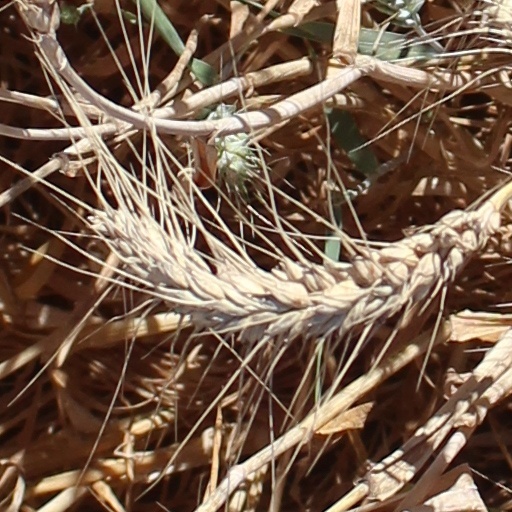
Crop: wheat